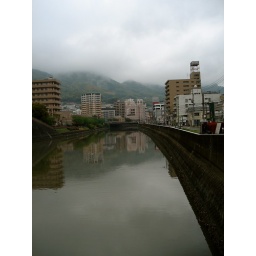
It was a rainy day. The clouds and mountains seemed within reach.